George Burdon McKean

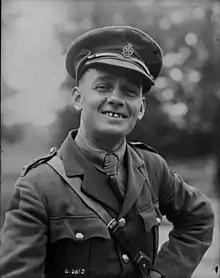

George Burdon McKean (4 July 1888 – 28 November 1926) was an English-Canadian soldier who served in World War I. McKean was a recipient of the Victoria Cross, the highest and most prestigious award for valour in the face of the enemy that can be awarded to British and Commonwealth forces.